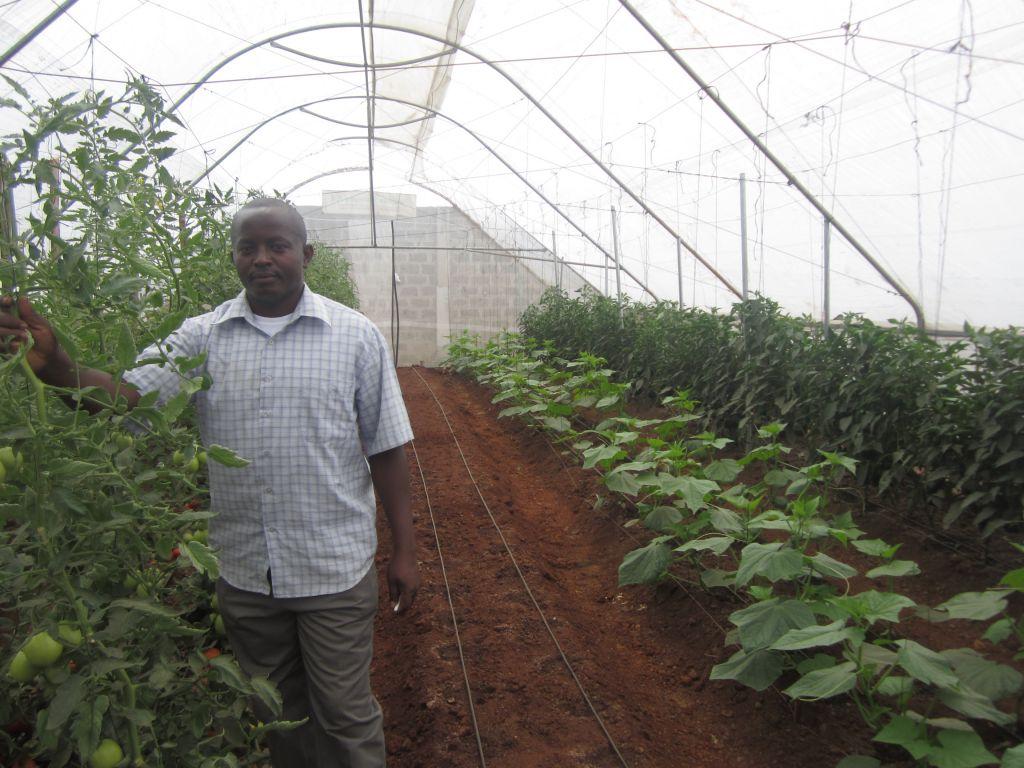
Mtu amesimama ndani ya shamba lenye mwangaza wa kutosha,  akiwa amezungukwa na mimea yenye afya na majani mengi muonekano unaoashiria mazingira ya kilimo cha ndani kinacholenga uzalishaji endelevu wa chakula.